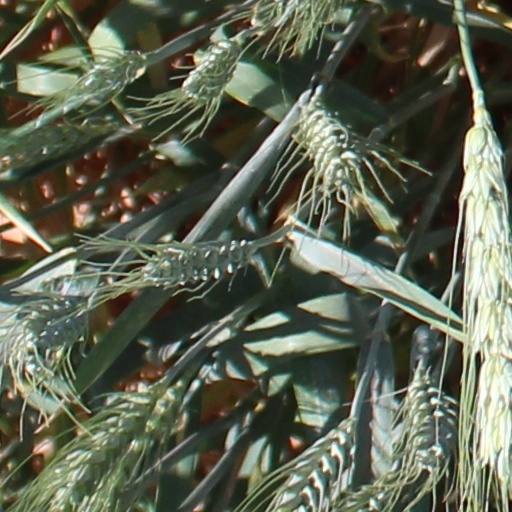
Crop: wheat